Lewis Machine & Tool Company

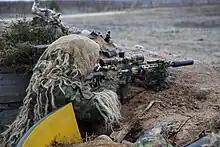
Estonian R-20 L 7.62×51mm NATO designated marksman rifle

In May 2019, the Estonian Defence Forces selected the MARS-L after two years of testing to replace their IMI Galil and Automatkarbin 4 rifles. The Estonian Defence League Started using the R-20 in early 2023. 19,000 short-stroke piston MARS-L rifles were ordered under the designation R-20 Rahe ("Hail" in Estonian).